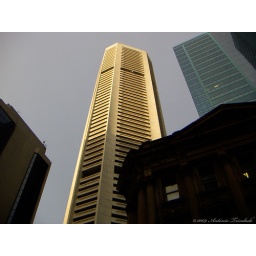
A 228m, 67 storeys high office building in Sydney's CBD.